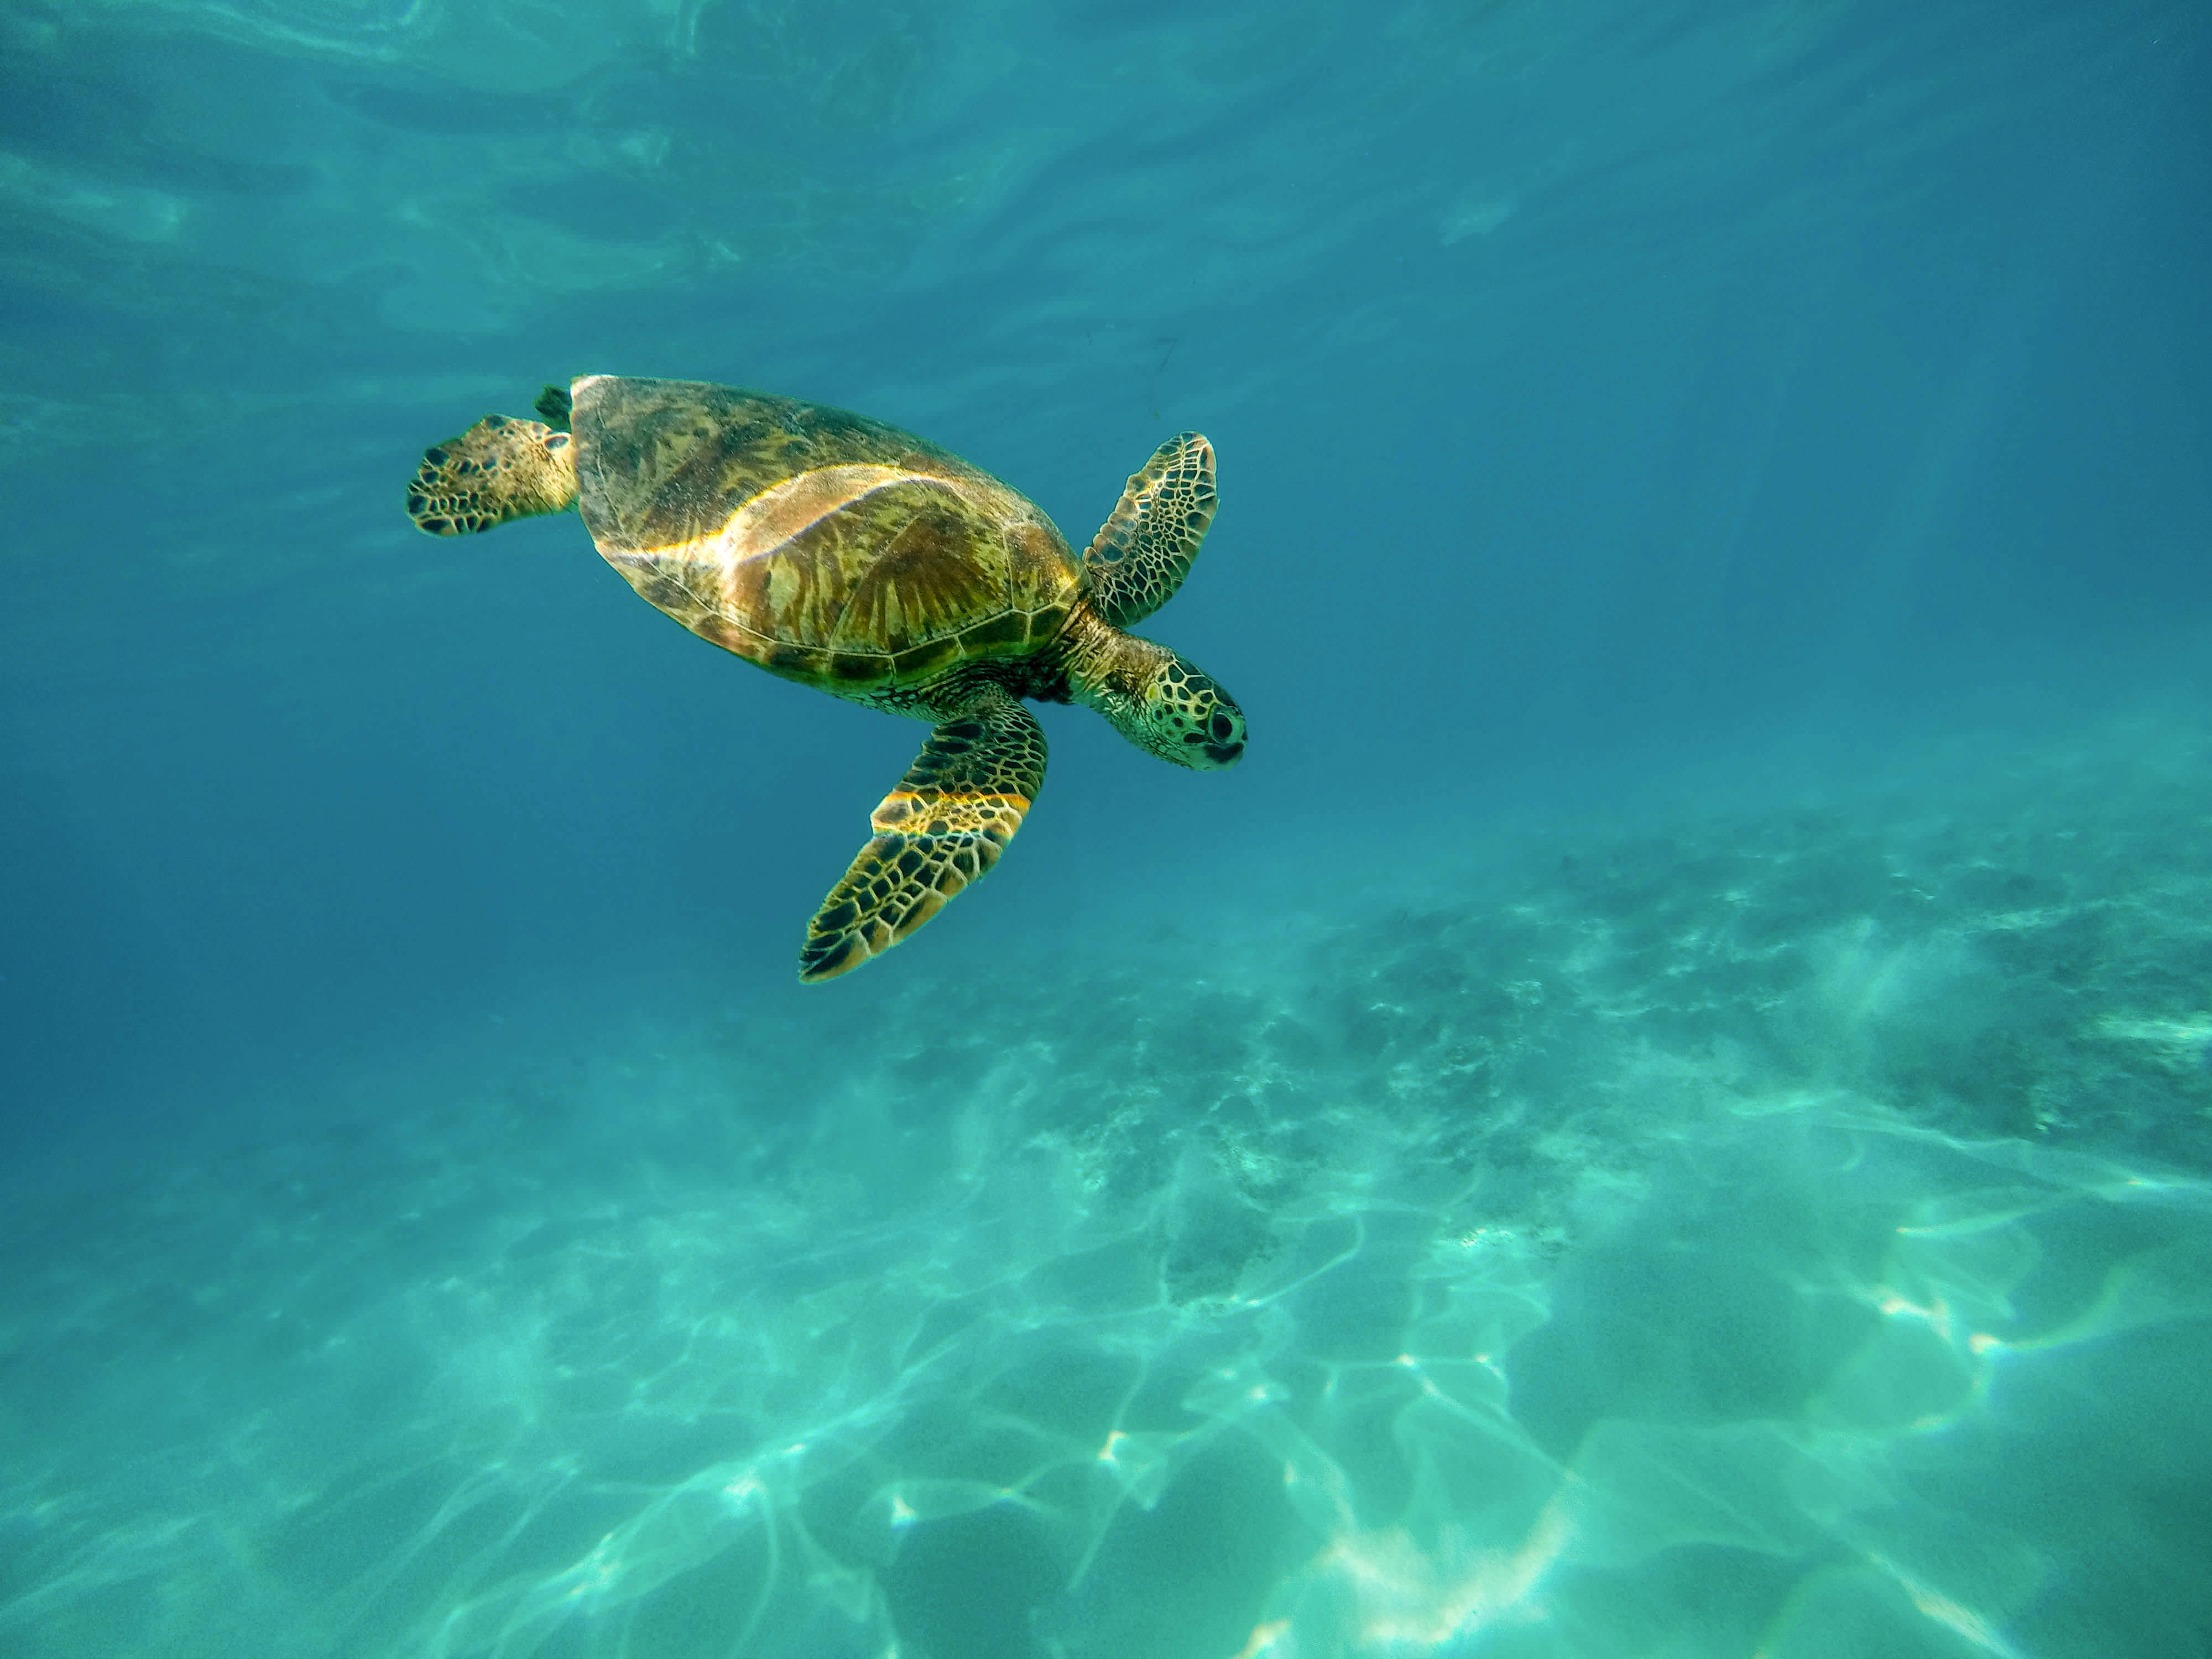
sea, water, ocean, wildlife, underwater, tropical, biology, turtle, sea turtle, reptile, swimming, vertebrate, carapace, loggerhead, marine biology, marine turtle